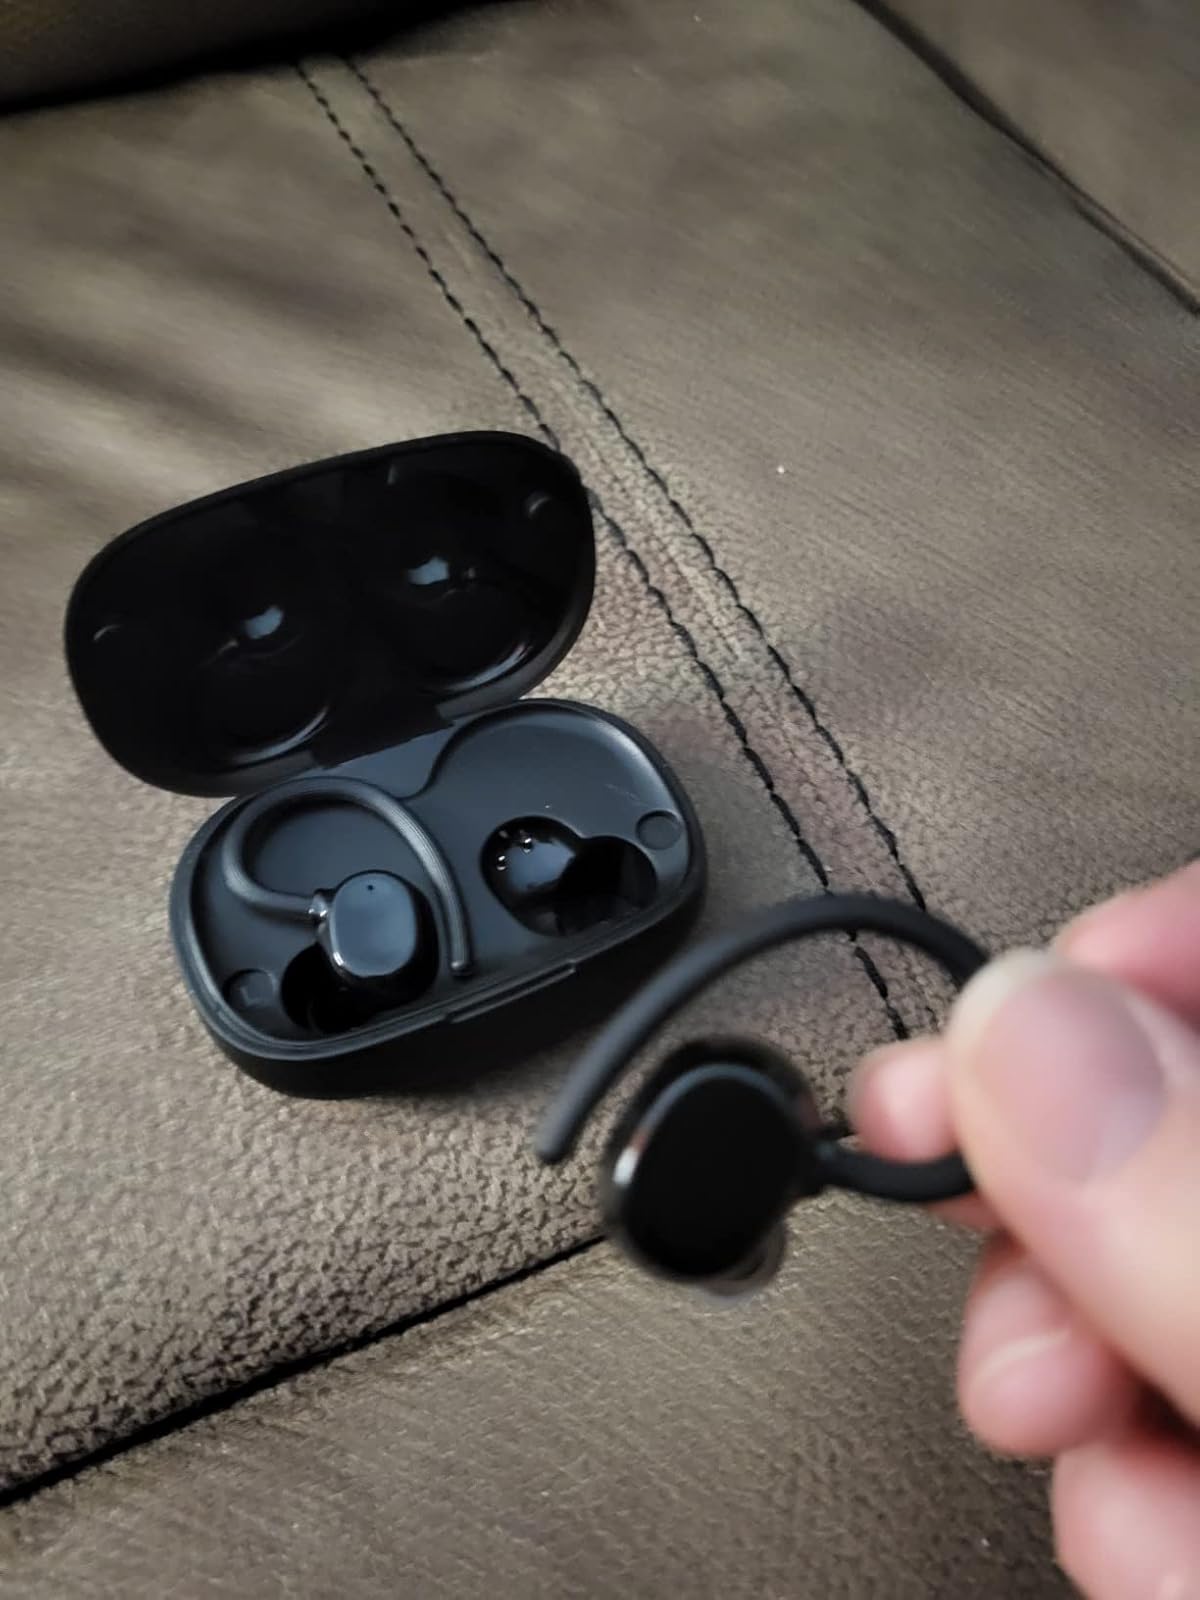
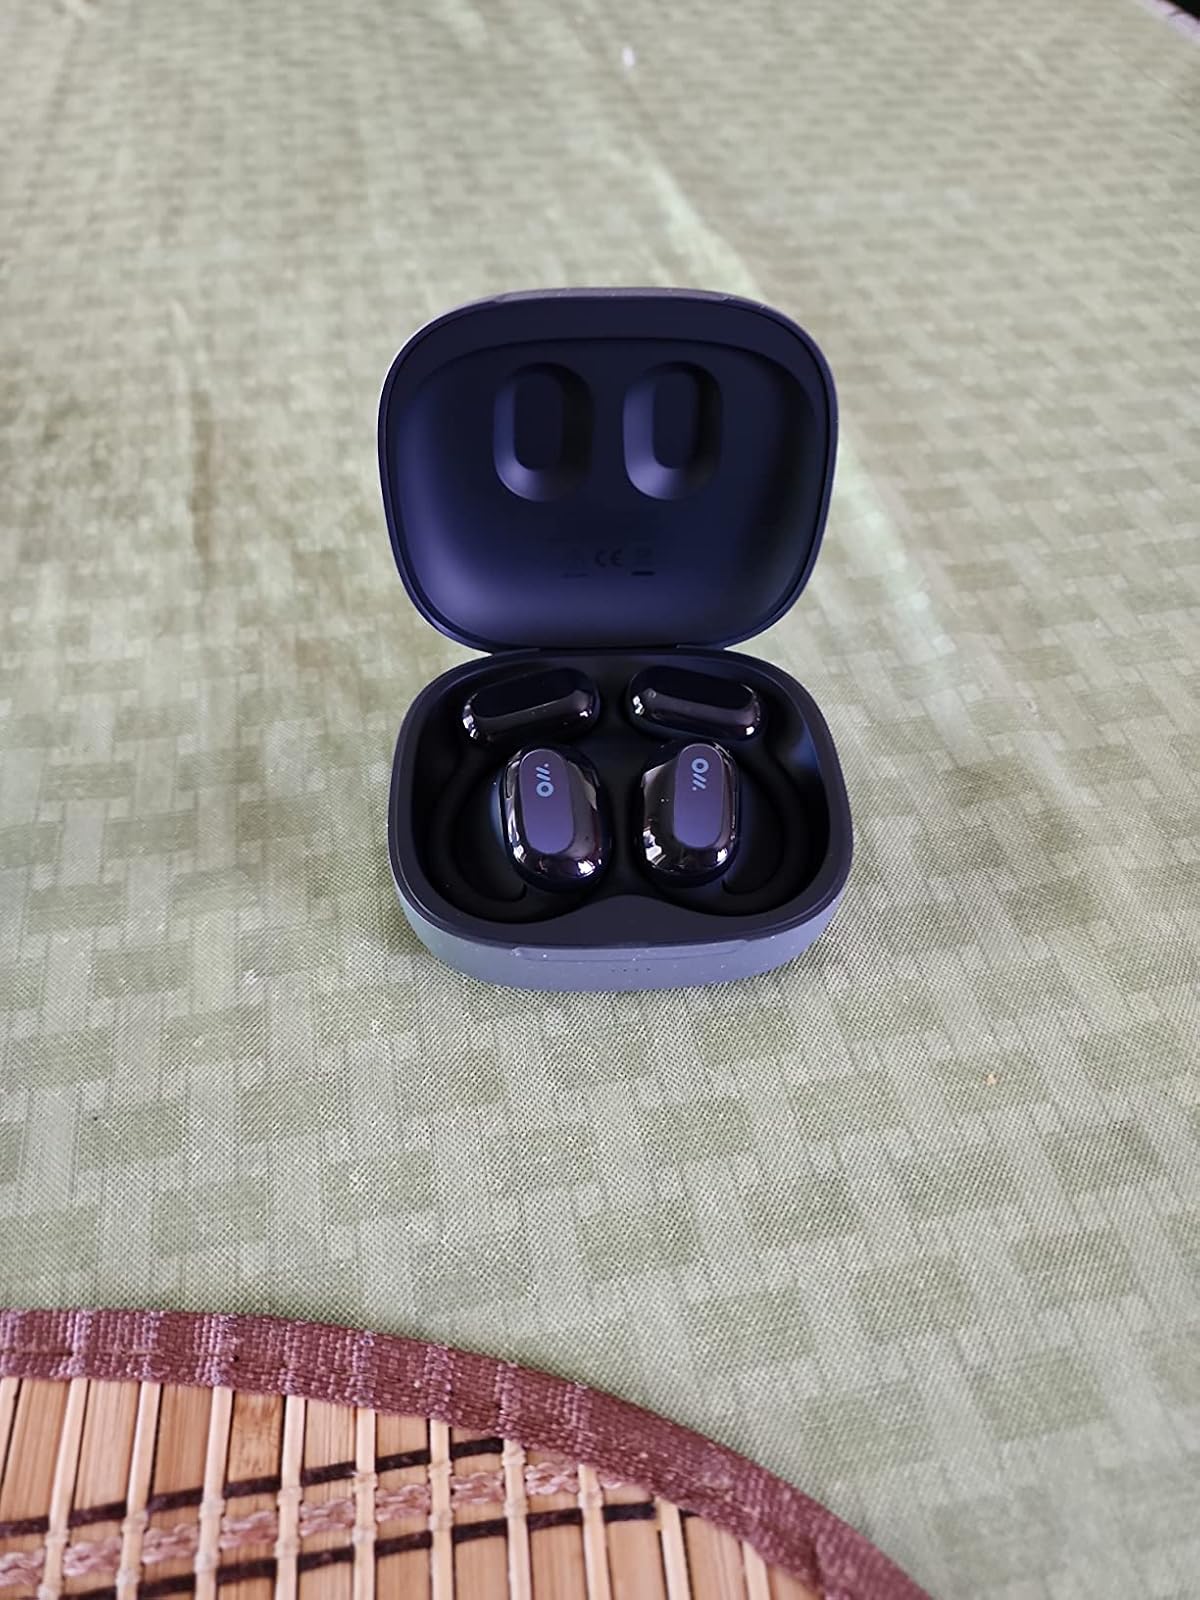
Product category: earbuds
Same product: no